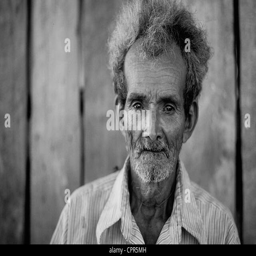
face of an old man